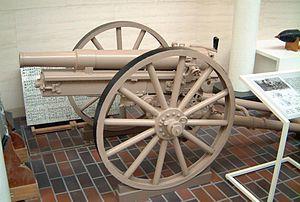
"Le canon de montagne Type 41 75mm est une pièce d'artillerie de construction japonaise sous licence du canon allemand Krupp M.08. La désignation Type 41 indique que ce canon a été adopté par l'Armée impériale la 41ᵉ année du règne de l'Empereur Meiji, soit 1909 dans le calendrier grégorien. Avant d'être remplacé par le Type 94 de même calibre, c'était la pièce d'artillerie d'infanterie standard. Chaque régiment d'infanterie était doté de 4 pièces réparties en ""Rentai Ho"".